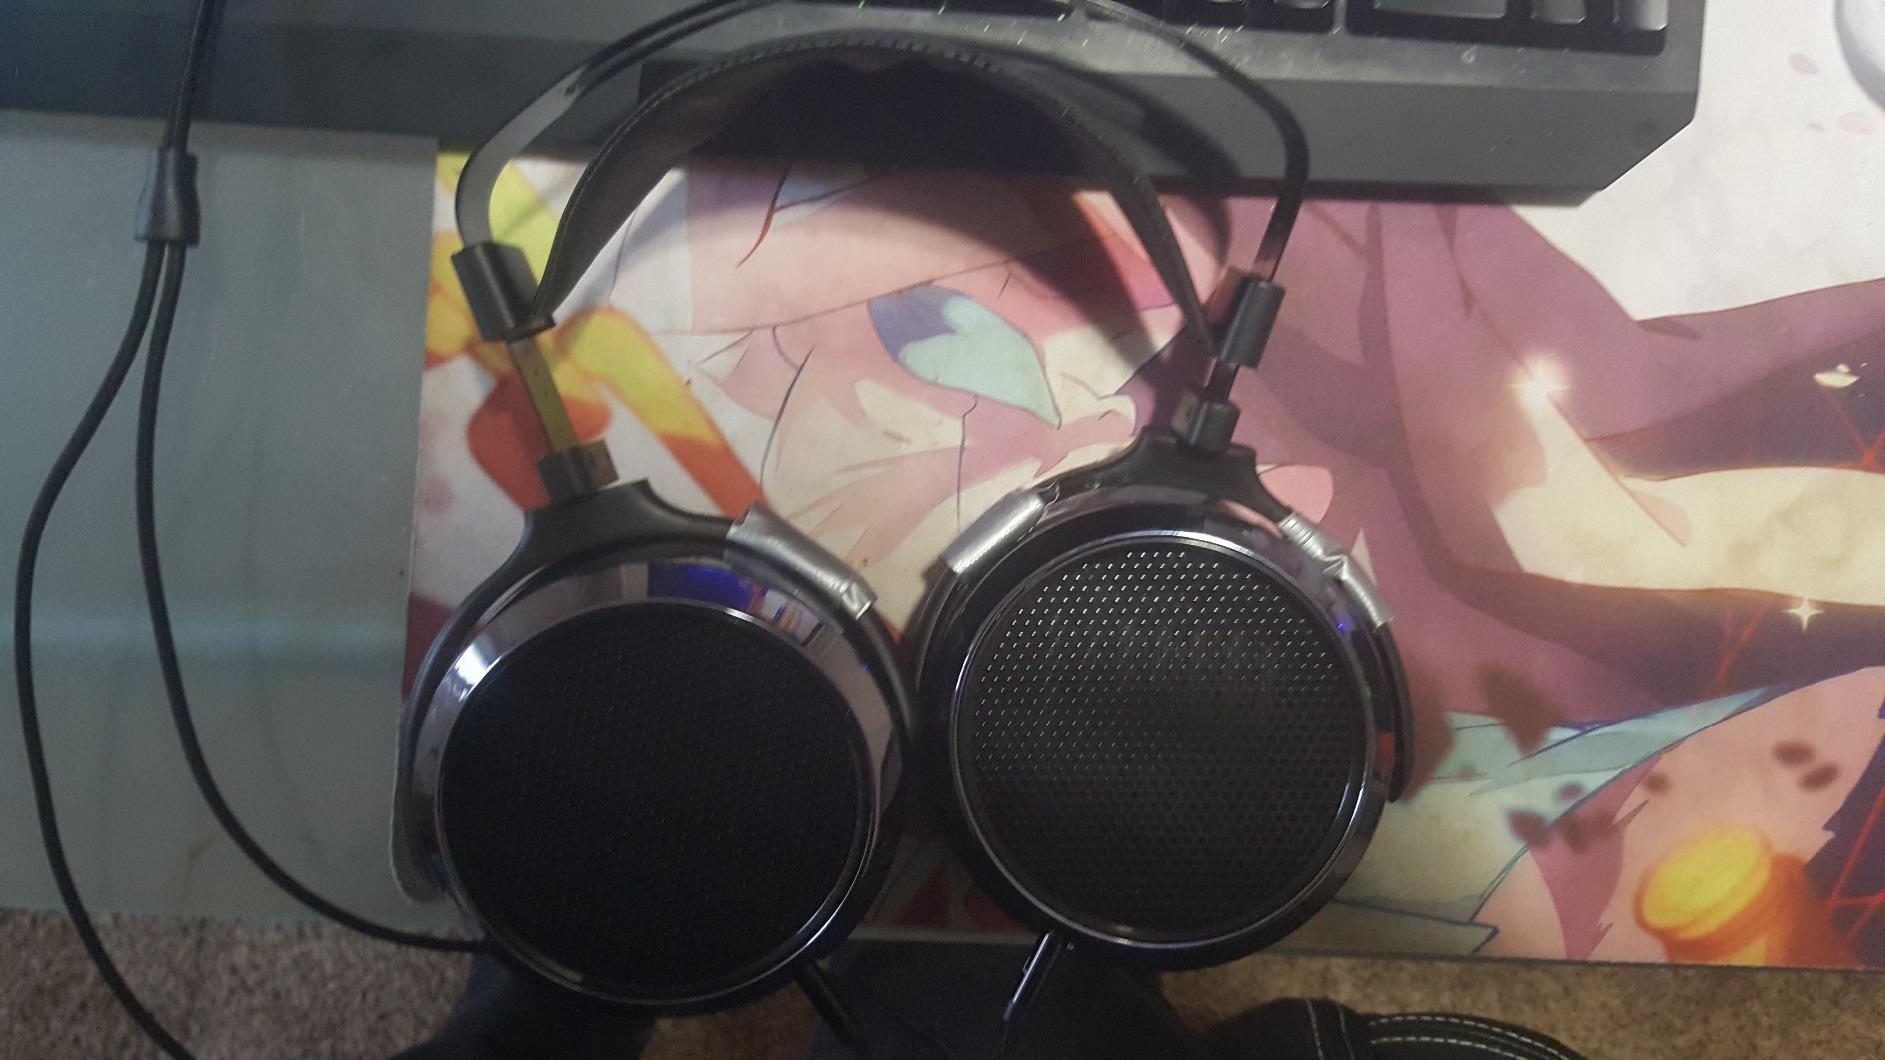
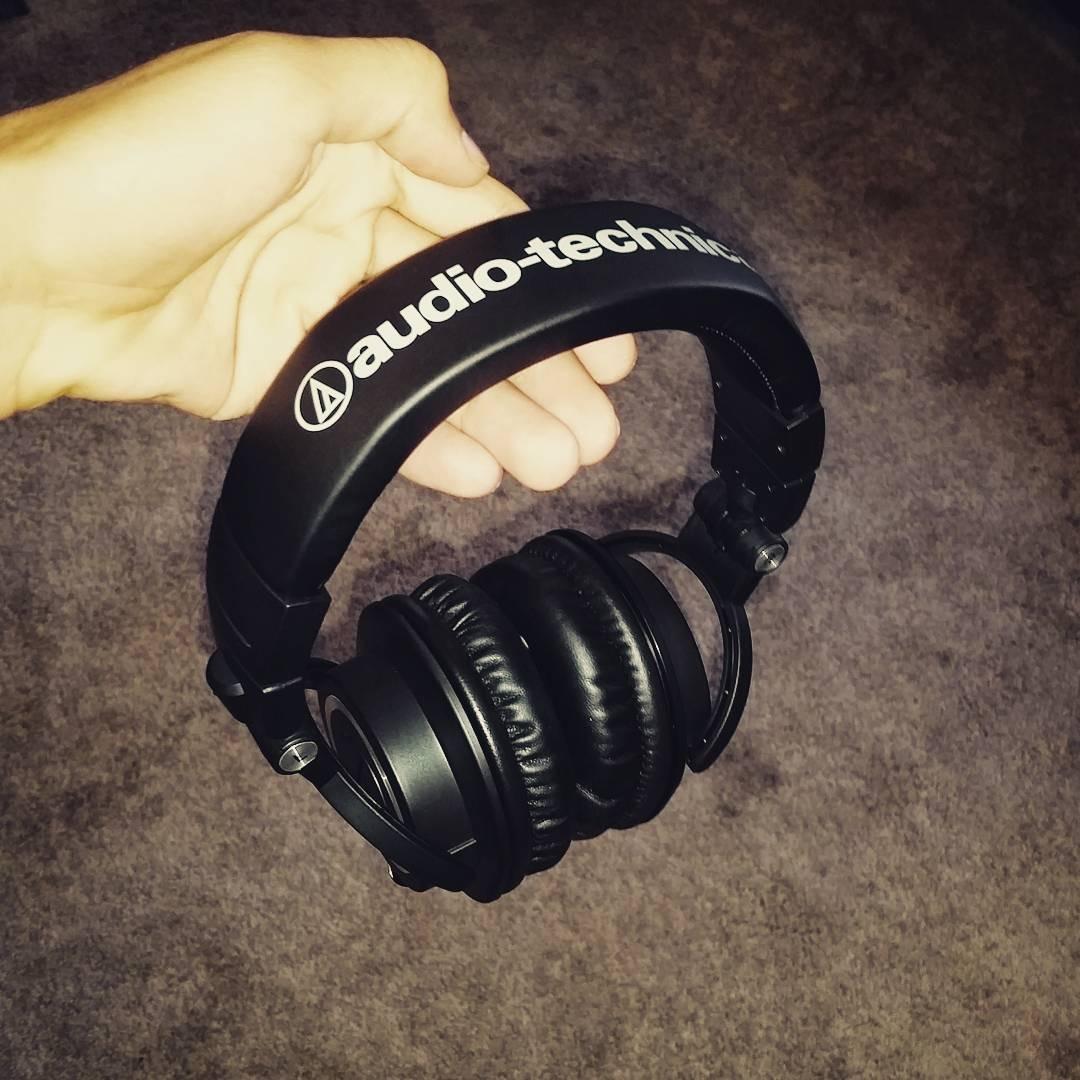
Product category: headphones
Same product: no